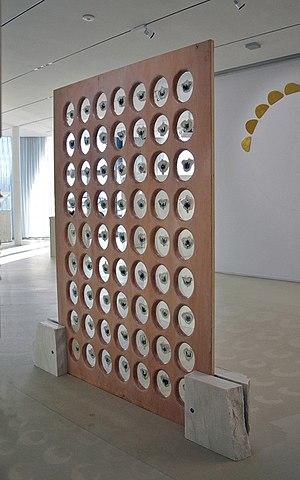
Médailles 2003-2016 Roses rouges fraîches plâtrées, marbre, verre, silicone, bois, vernis, pigment carmin, miroir, 209 x 163 cm Musée Jean Cocteau
Frédérique Nalbandian est une artiste pluridisciplinaire française née le 3 avril 1967 à Menton. Sculptrice, elle réalise également des dessins, des installations et des performances. La plupart de ses sculptures en savon in situ évoluent en intérieur comme en extérieur et se modifient dans la durée et dans le temps. Parfois interactives, elles requièrent la participation du visiteur.